Kreisker chapel

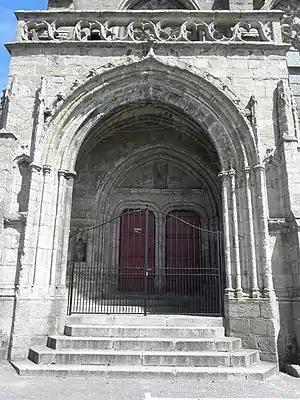
The south porch

The tower rests on four } pillars which appear too slight to support the weight. A magnificent specimen of "clocher à jour", the granite spire is an octagon pierced by 80 openings which reduce wind resistance. The flamboyant-style north porch is more traditional than the south porch.